Lucas Smout the Younger

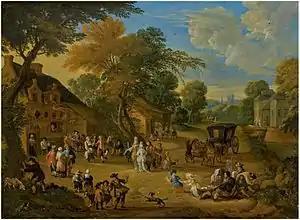
"The village square"

Smout painted some village scenes with feasts such as "The village square" (Christie's, 19 March 2010, Paris, lot 75) or a cavalry engagement such as "A cavalry skirmish in a village" (Christie's, 23 May 2000, New York, lot 279).